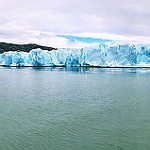
Scene: Outdoor